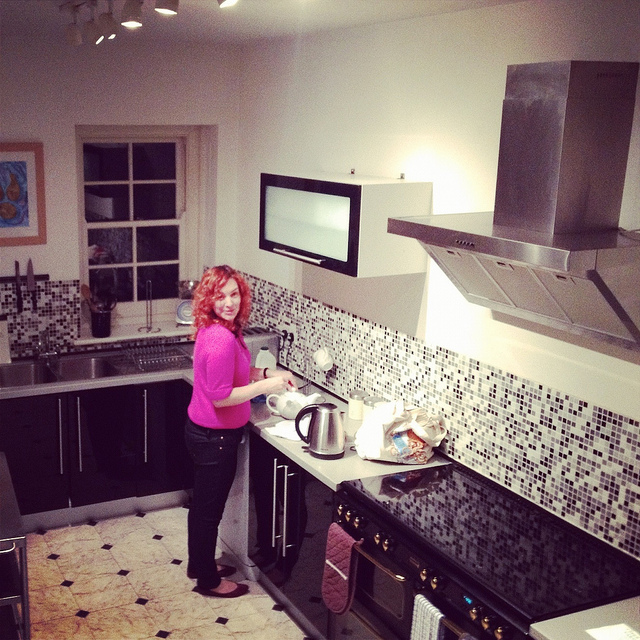
user: Given an image and a question. Answer the question in a short answer. Question: The tiled area behind the stove is referred to as the what? Short Answer:
assistant: backsplash